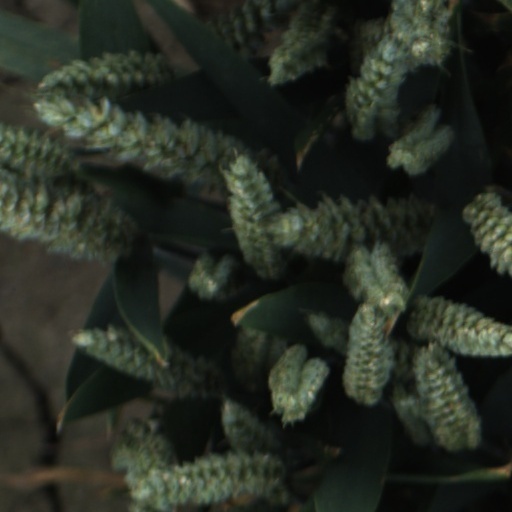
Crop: wheat